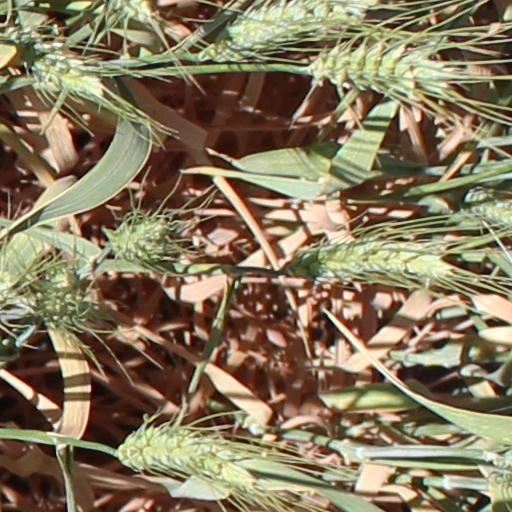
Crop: wheat